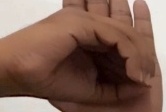
ASL sign: 0